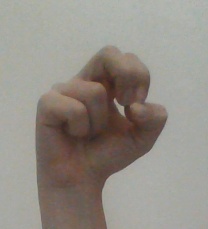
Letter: gaaf